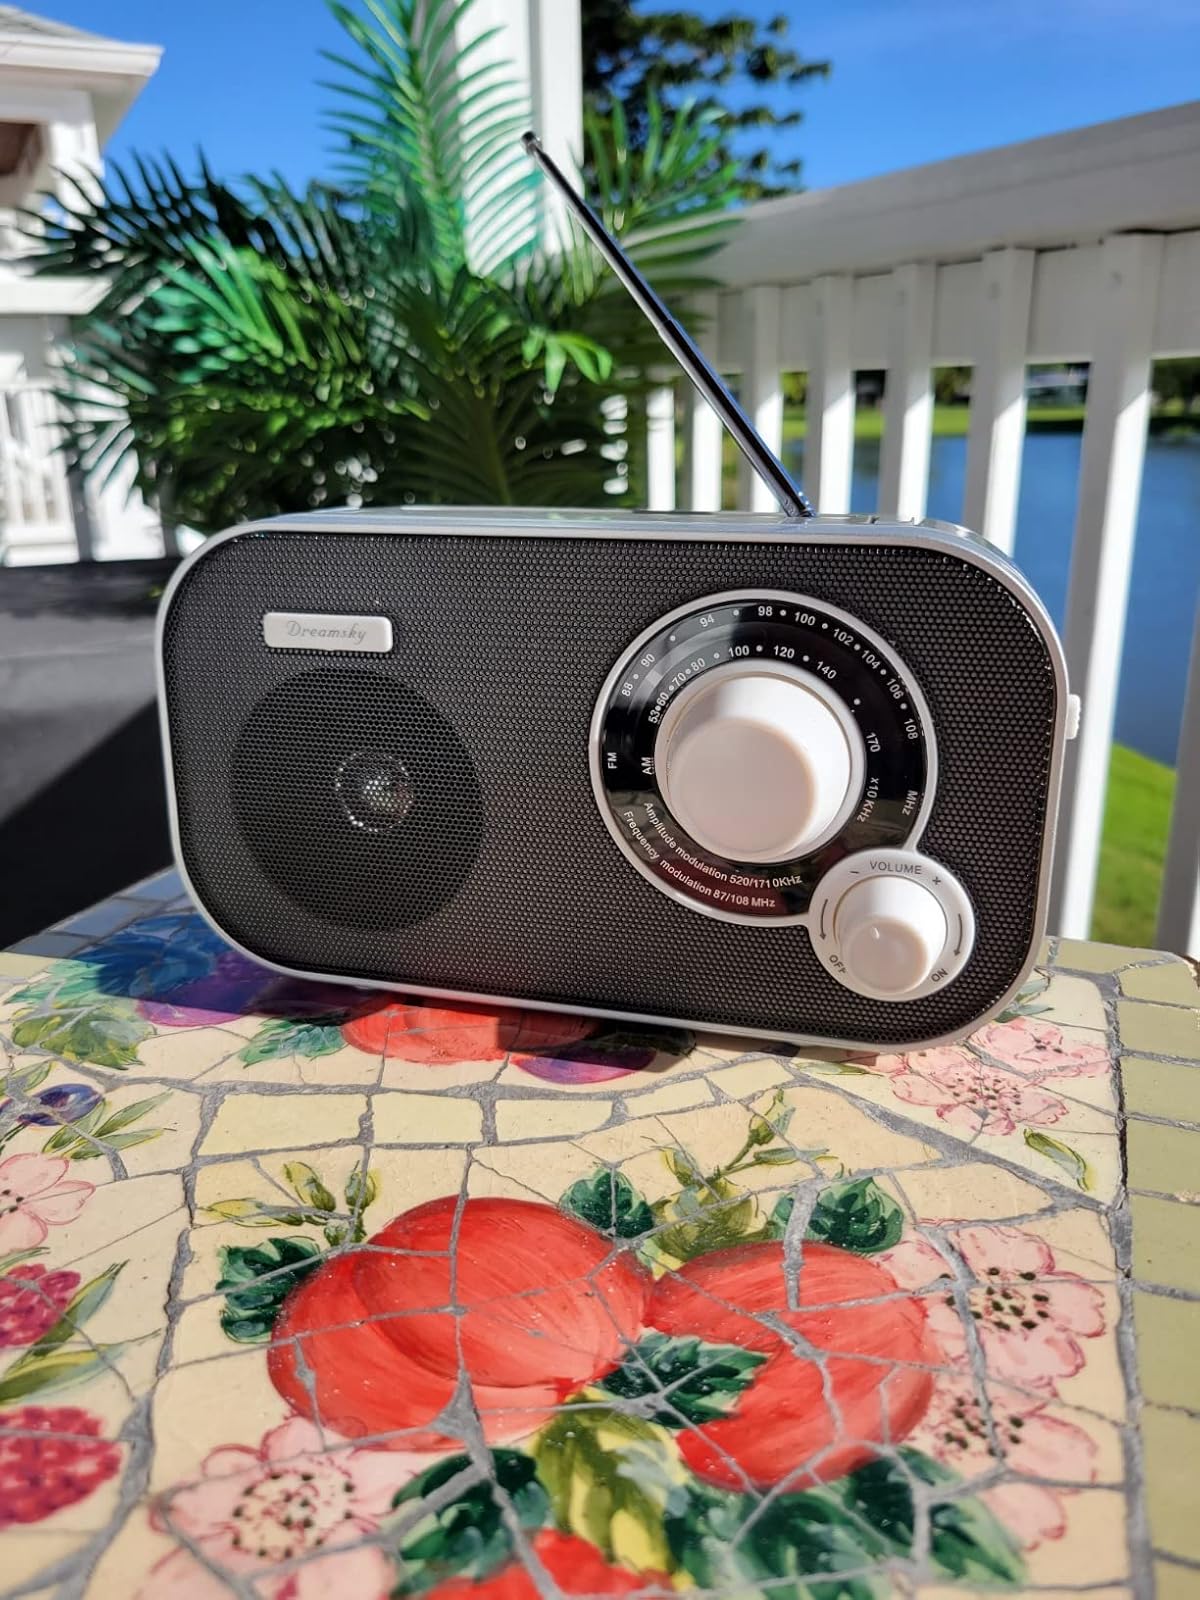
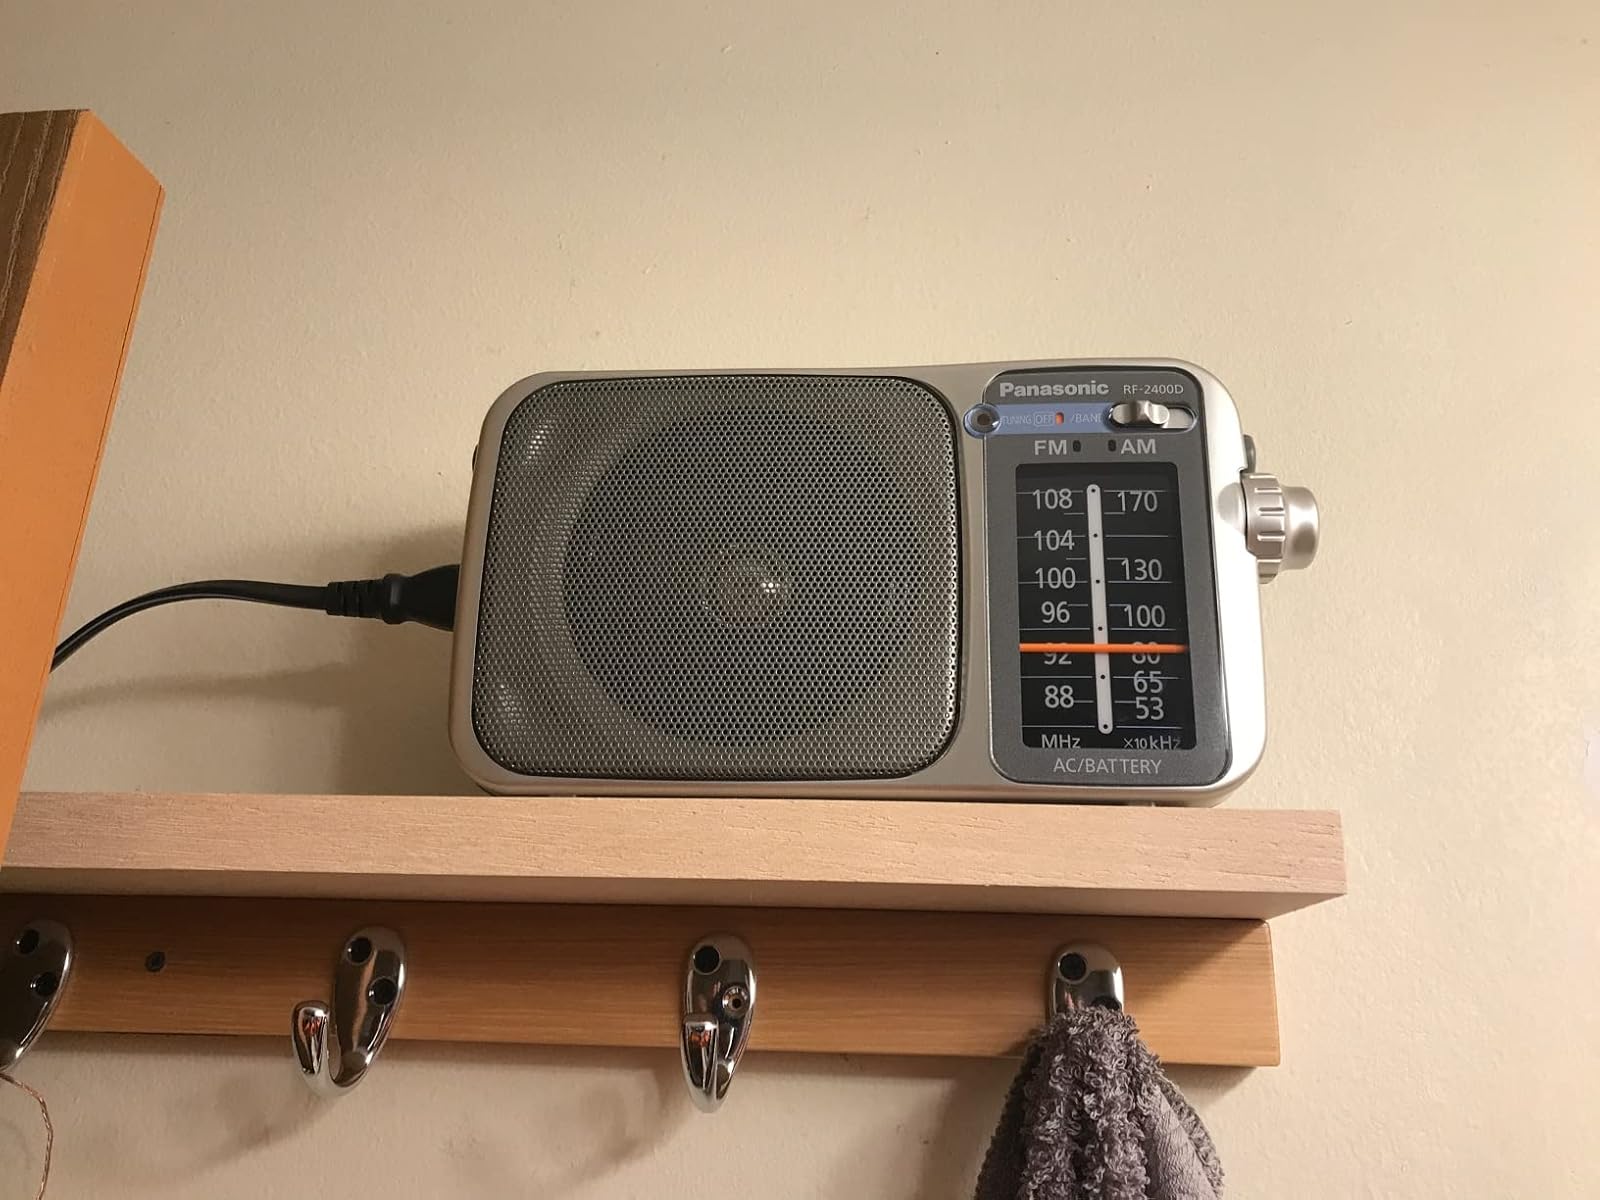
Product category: radio
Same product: no